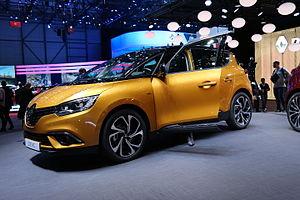
Salon international de l'automobile de Genève 2016
Le Renault Mégane Scénic, puis Renault Scénic, développé par le constructeur automobile français Renault, est l'une des premières automobiles de la famille des monospaces compacts. Devancé par la Fiat 600 Multipla, le Mitsubishi Space Wagon et le Mitsubishi Space Runner, le Mégane Scénic est néanmoins le premier à connaître le succès. Quatre générations de Scénic se sont succédé depuis les années 1990. Sa production sera arrêtée en 2020, ne pouvant plus rivaliser avec les SUV.